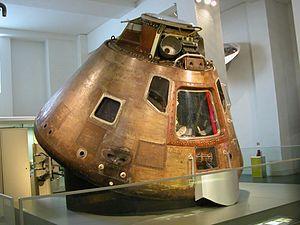
Thomas Patten Stafford, dit Tom Stafford, né le 17 septembre 1930 à Weatherford dans l'Oklahoma, est un officier de l'United States Navy, pilote d'essai et astronaute américain.
Une capsule spatiale se divise généralement en 2 parties : un module habitable où vit l'équipage et un module de service contenant le carburant, les réserves d'oxygène, l'alimentation électrique et le système de propulsion principal. Ce dernier est abandonné peu avant la rentrée atmosphérique. Le Soyouz et le Shenzhou comportent 3 parties.